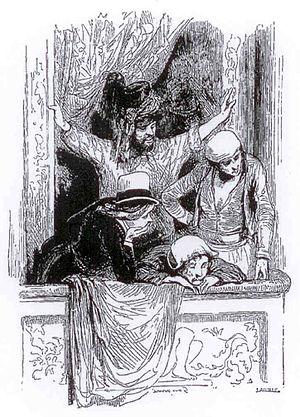
La loge à l'Opéra au moment du Carnaval de Paris.
Le Bal de l'Opéra est le plus fameux de tous les bals du Carnaval de Paris et un de ses principaux événements avec la Promenade de Masques et les grands cortèges centraux de la Promenade du Bœuf Gras, de la Fête des Blanchisseuses et de la descente de la Courtille.